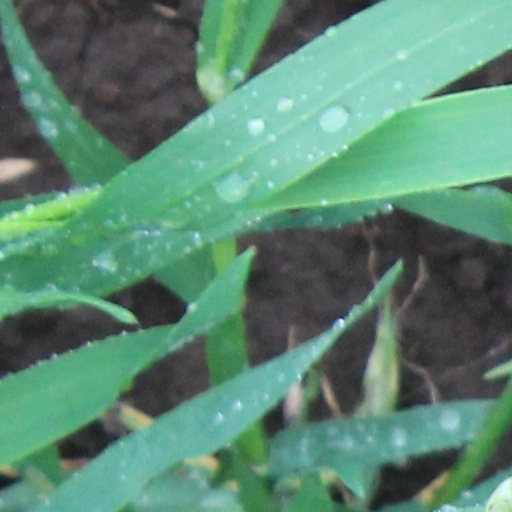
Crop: wheat